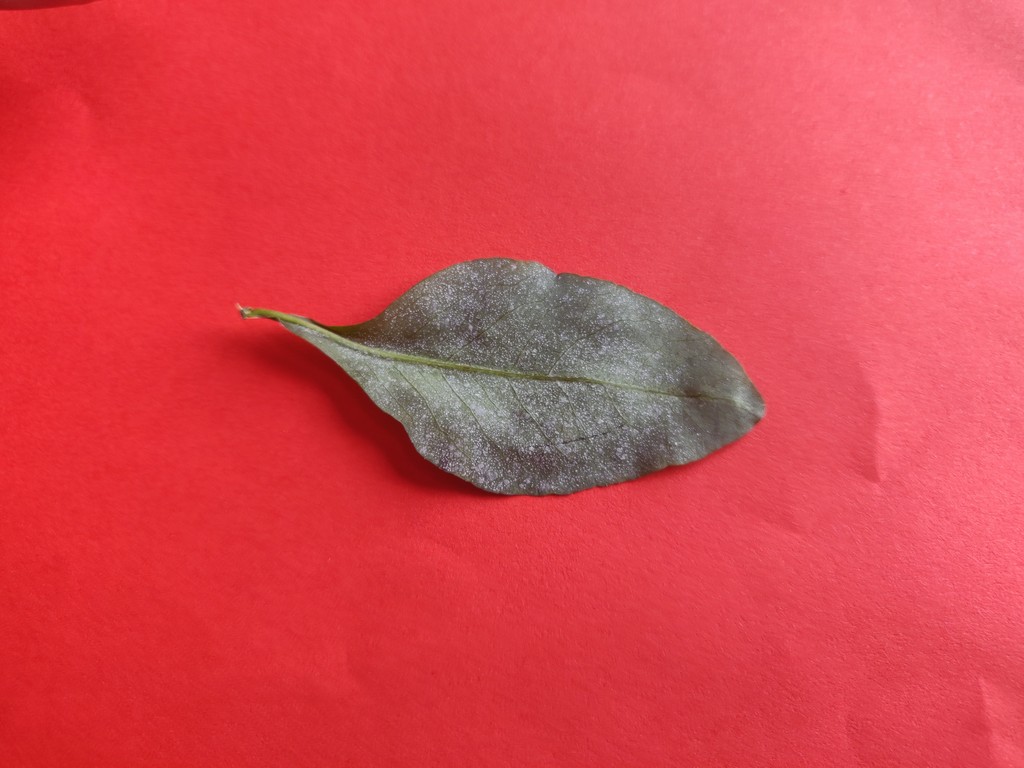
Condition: Unhealthy
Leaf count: single
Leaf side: back